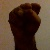
The image shows a hand gesture representing the letter 'S' in Indian Sign Language.